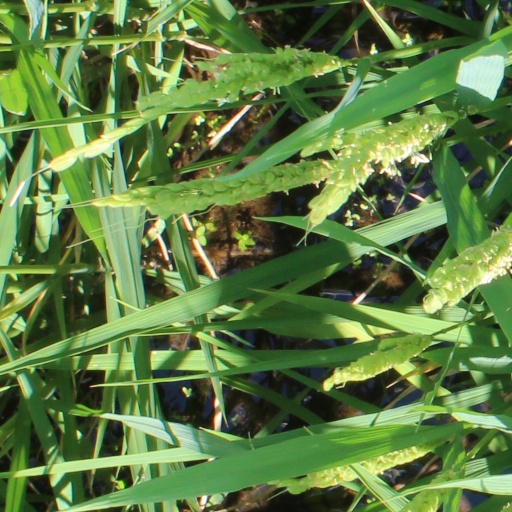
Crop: rice